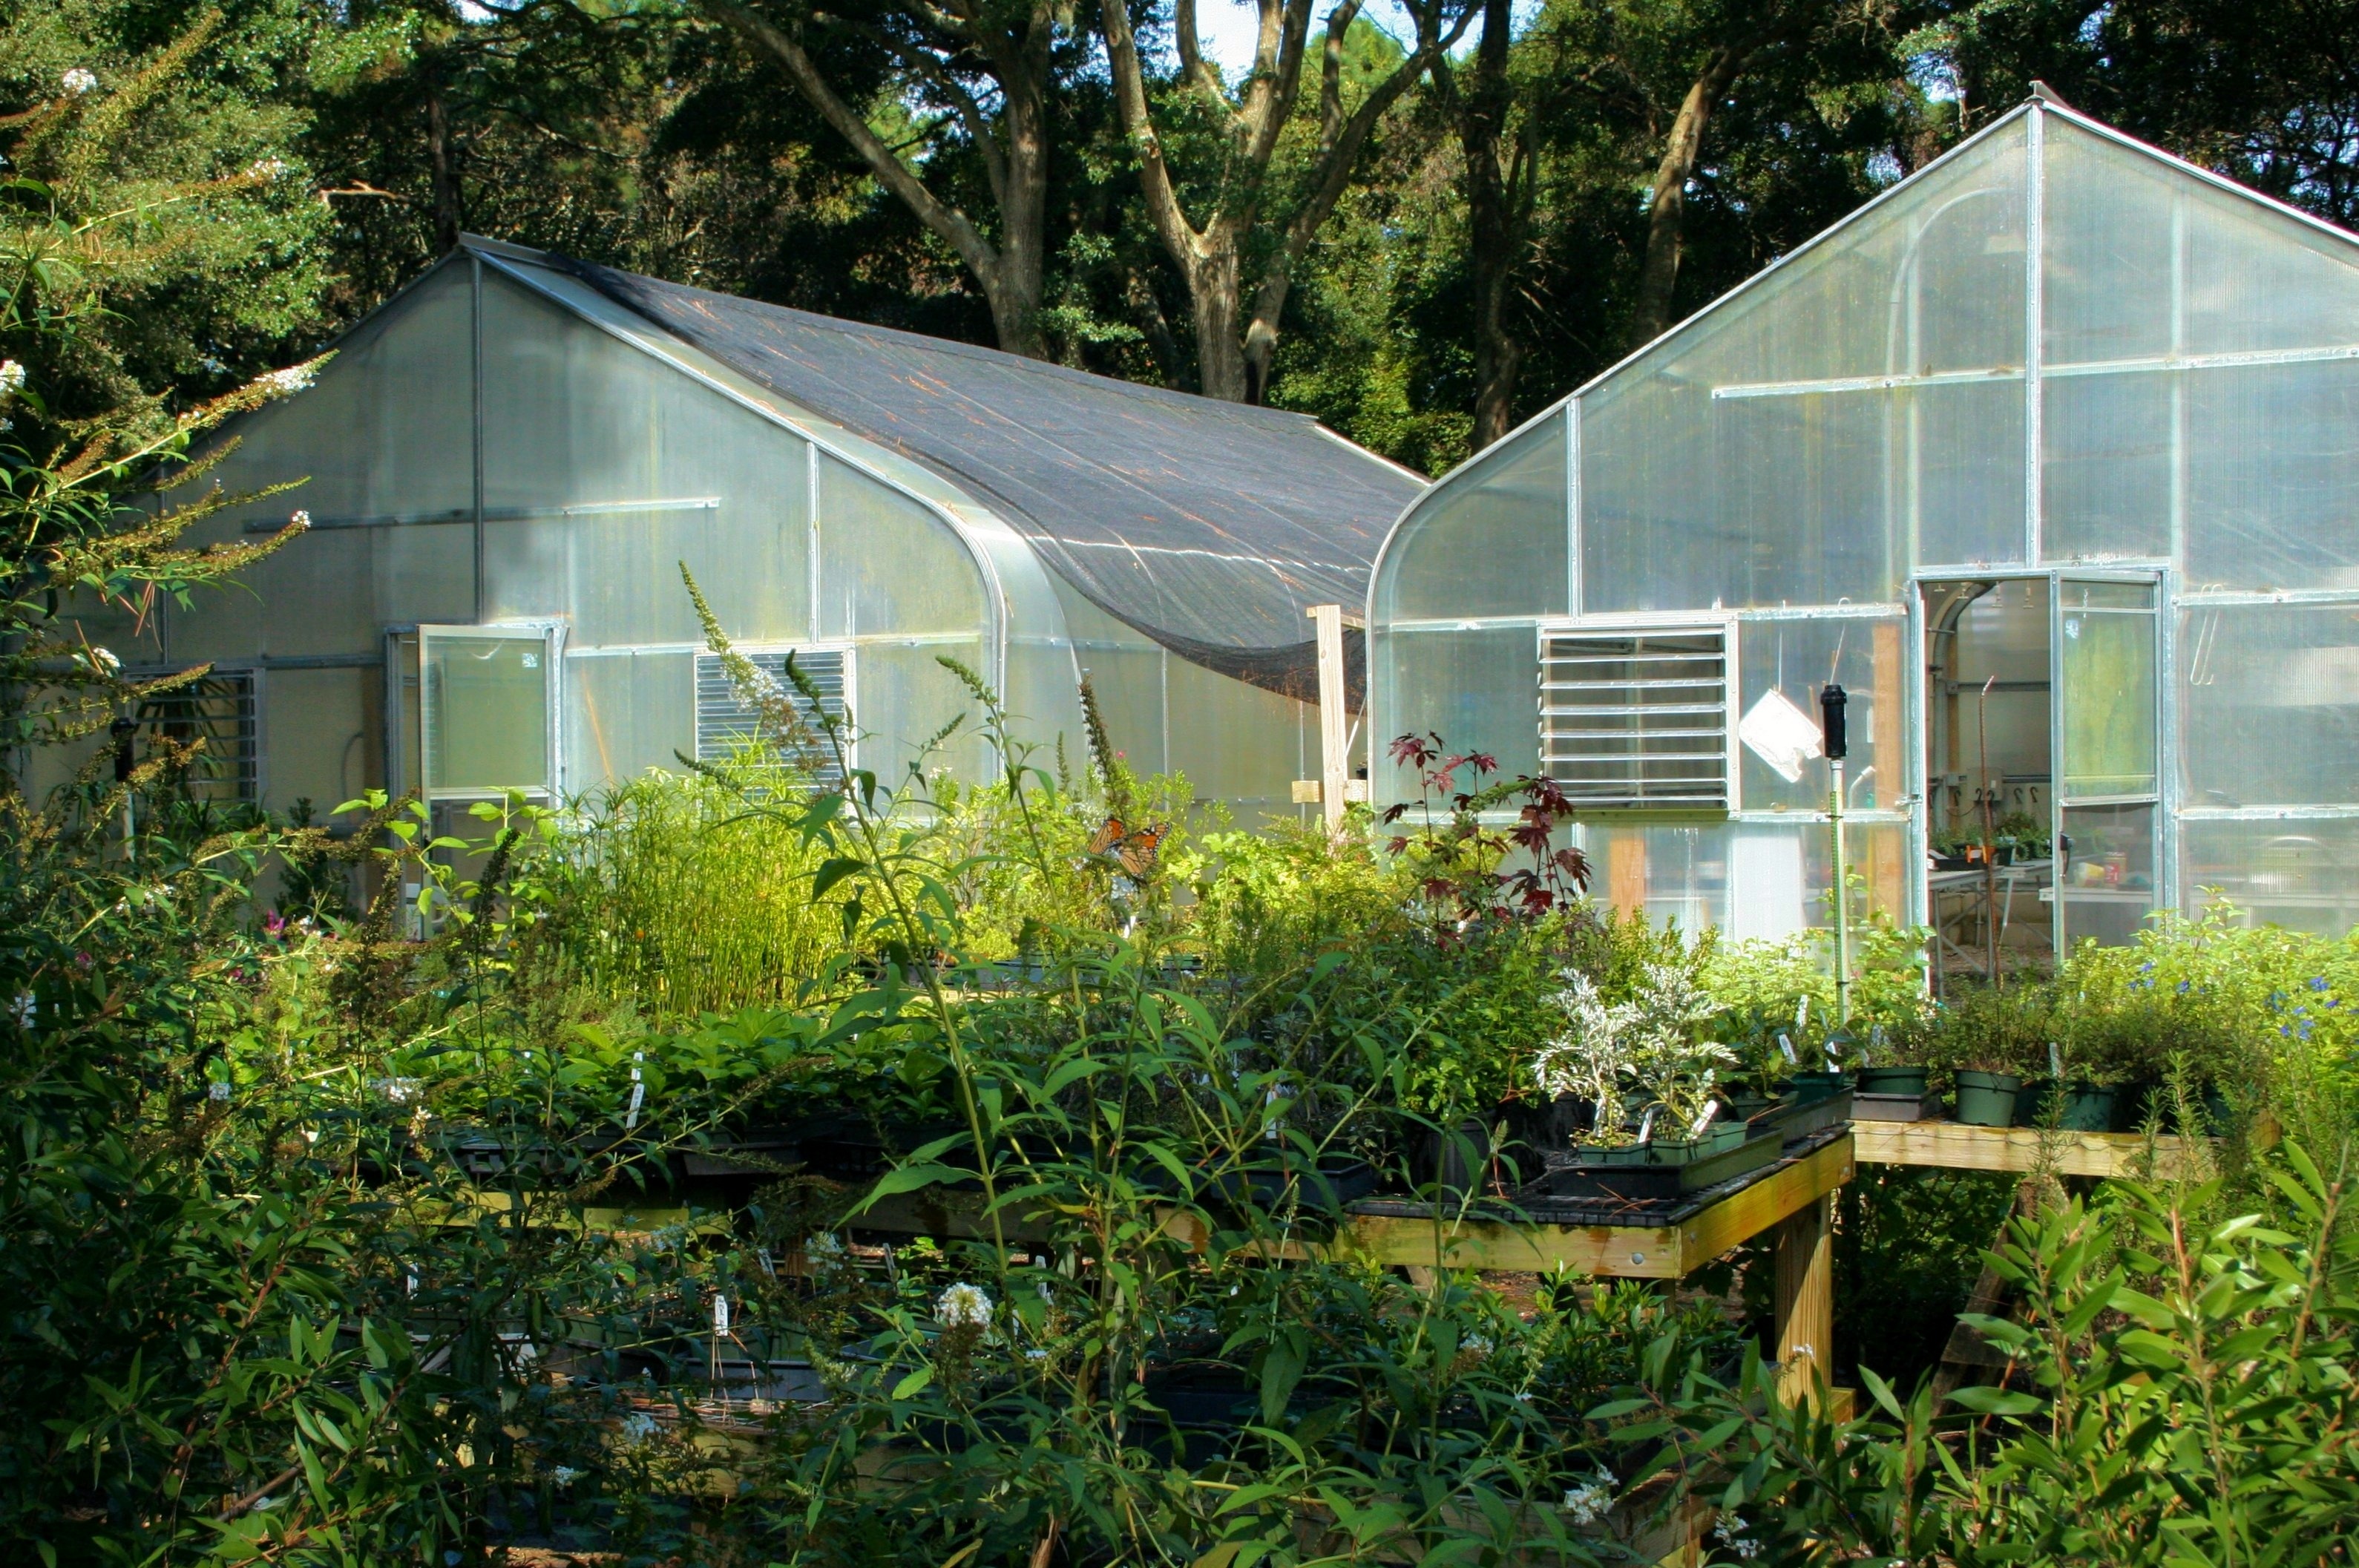
cold, winter, house, glass, tool, shed, summer, green, farming, cottage, weather, indoor, backyard, agriculture, garden, greenhouse, plants, cultivation, leaves, farms, buildings, gardening, hot, growing, weeds, gardens, protection, yard, nursery, covering, protective, cultivating, outdoor structure